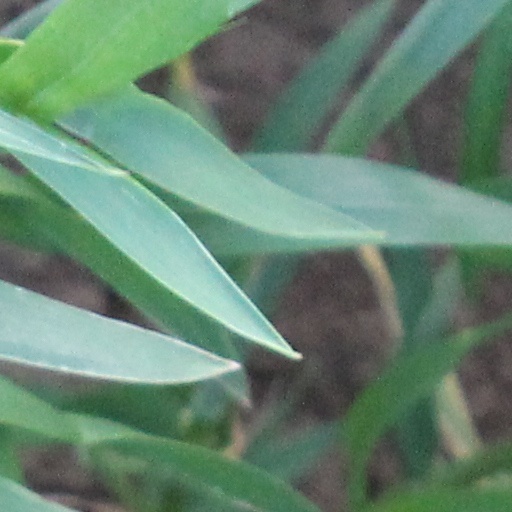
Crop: wheat